Shaun Morgan

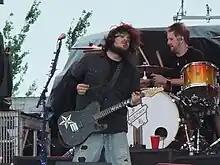
Morgan performing with Seether in 2010

Prior to forming the band Saron Gas, Morgan was a member of a tribute band, covering songs by musicians such as Creed and Tom Petty. In May 1999, the band Saron Gas was created. They were originally a four-piece, but when the singer and guitarist did not turn up to the first practice, the band decided to stay as a three-piece, with Morgan on lead vocals and guitar. Saron Gas enjoyed moderate success before the bass player decided to quit in January 2000, causing Morgan to get in touch with the only other good bass player he knew, Dale Stewart. The band released an album later that year, entitled "Fragile".